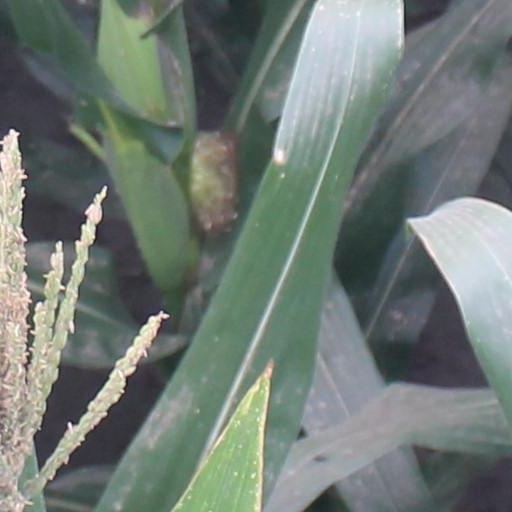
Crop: maize; corn